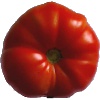
Label: Tomato 3